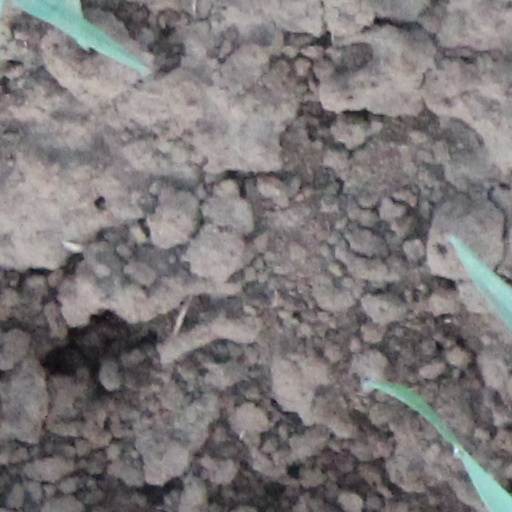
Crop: wheat